Colin Poche

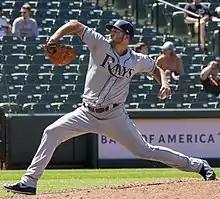
Poche with the Tampa Bay Rays in 2019

Colin Michael Poche (born January 17, 1994) is an American professional baseball pitcher in the New York Mets organization. He has previously played in Major League Baseball (MLB) for the Tampa Bay Rays and Washington Nationals. He made his MLB debut in 2019.